Natalie Clifford Barney

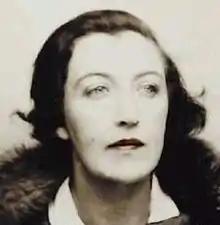
Dolly Wilde in 1925

Despite several of her lovers' objections, Barney practiced, and advocated, non-monogamy. As early as 1901, in "Cinq Petits Dialogues Grecs," she argued in favor of multiple relationships and against jealousy; in "Éparpillements" she wrote "One is unfaithful to those one loves in order that their charm does not become mere habit". While she could be quite jealous herself, she actively encouraged at least some of her lovers to be non-monogamous as well.